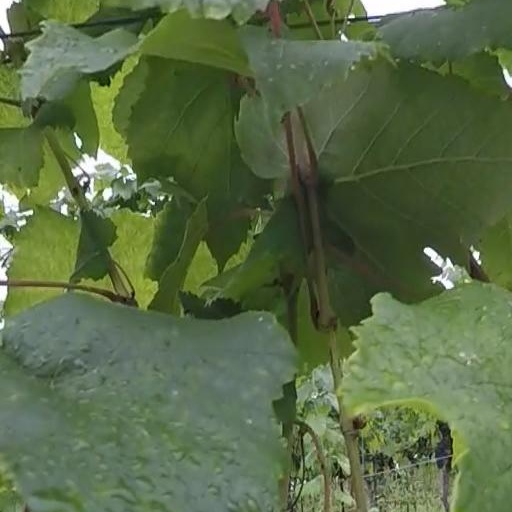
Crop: grape